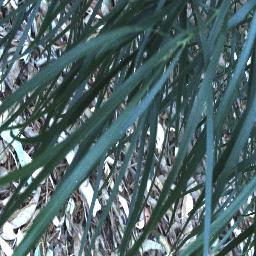
Label: negative